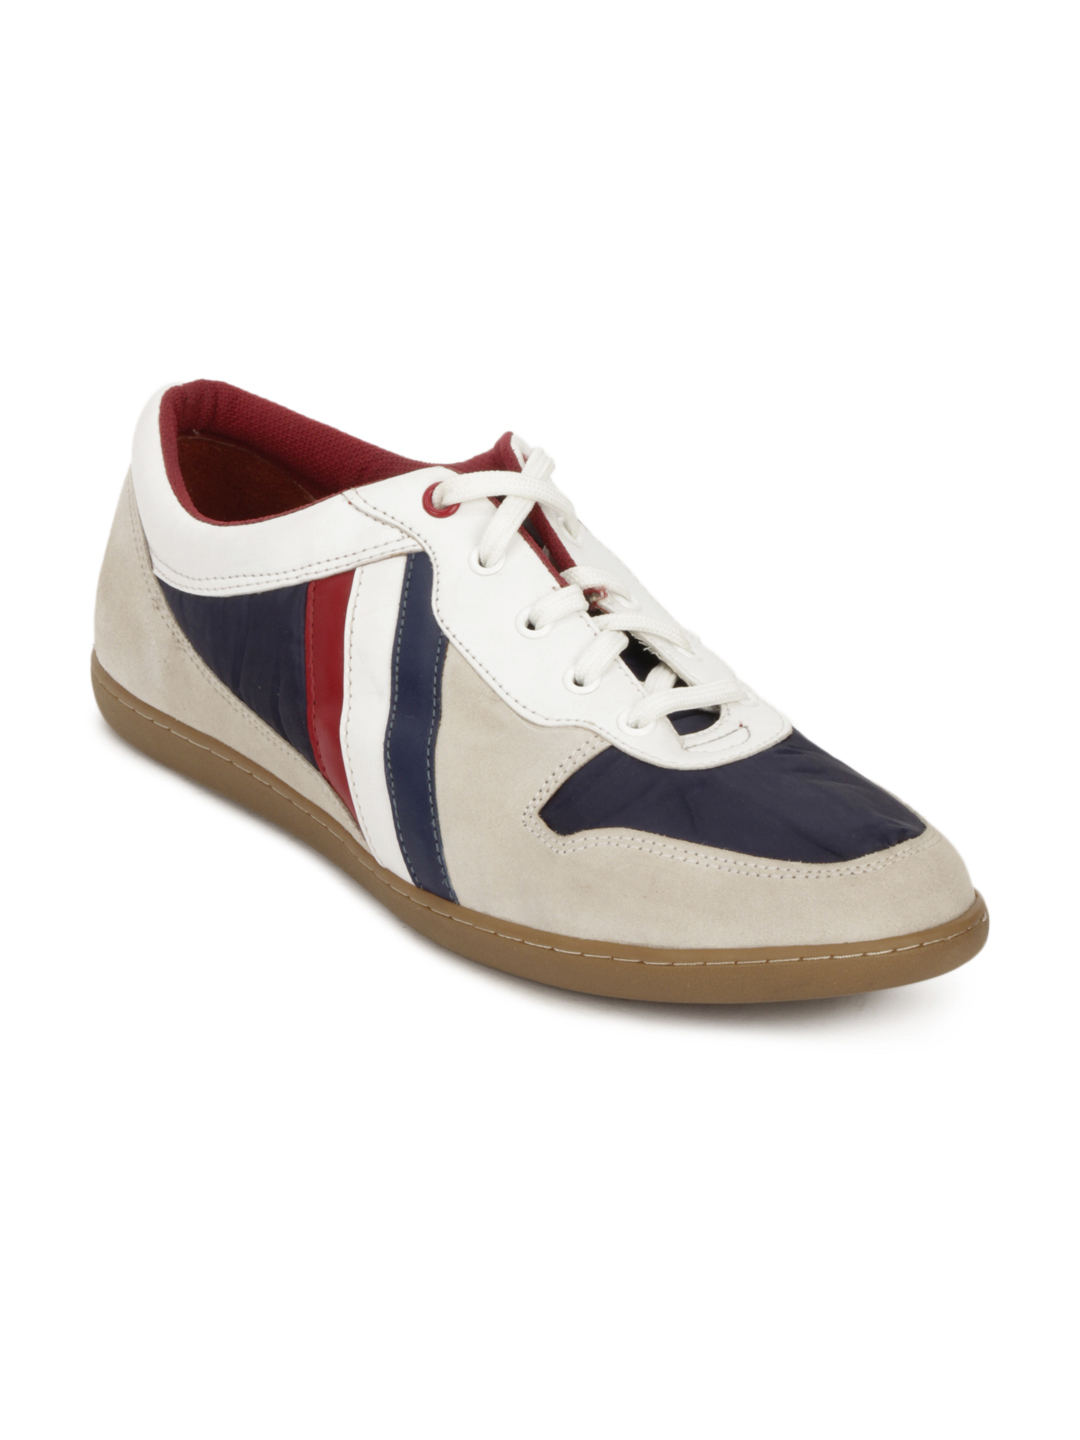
U.S. Polo Assn. Men Beige Shoes
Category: Footwear / Shoes / Casual Shoes
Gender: Men
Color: Navy Blue
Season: Summer 2013
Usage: Casual